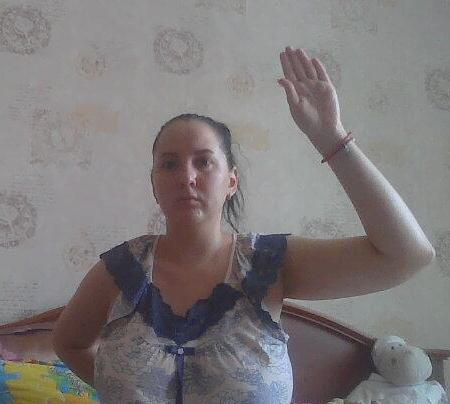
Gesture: stop